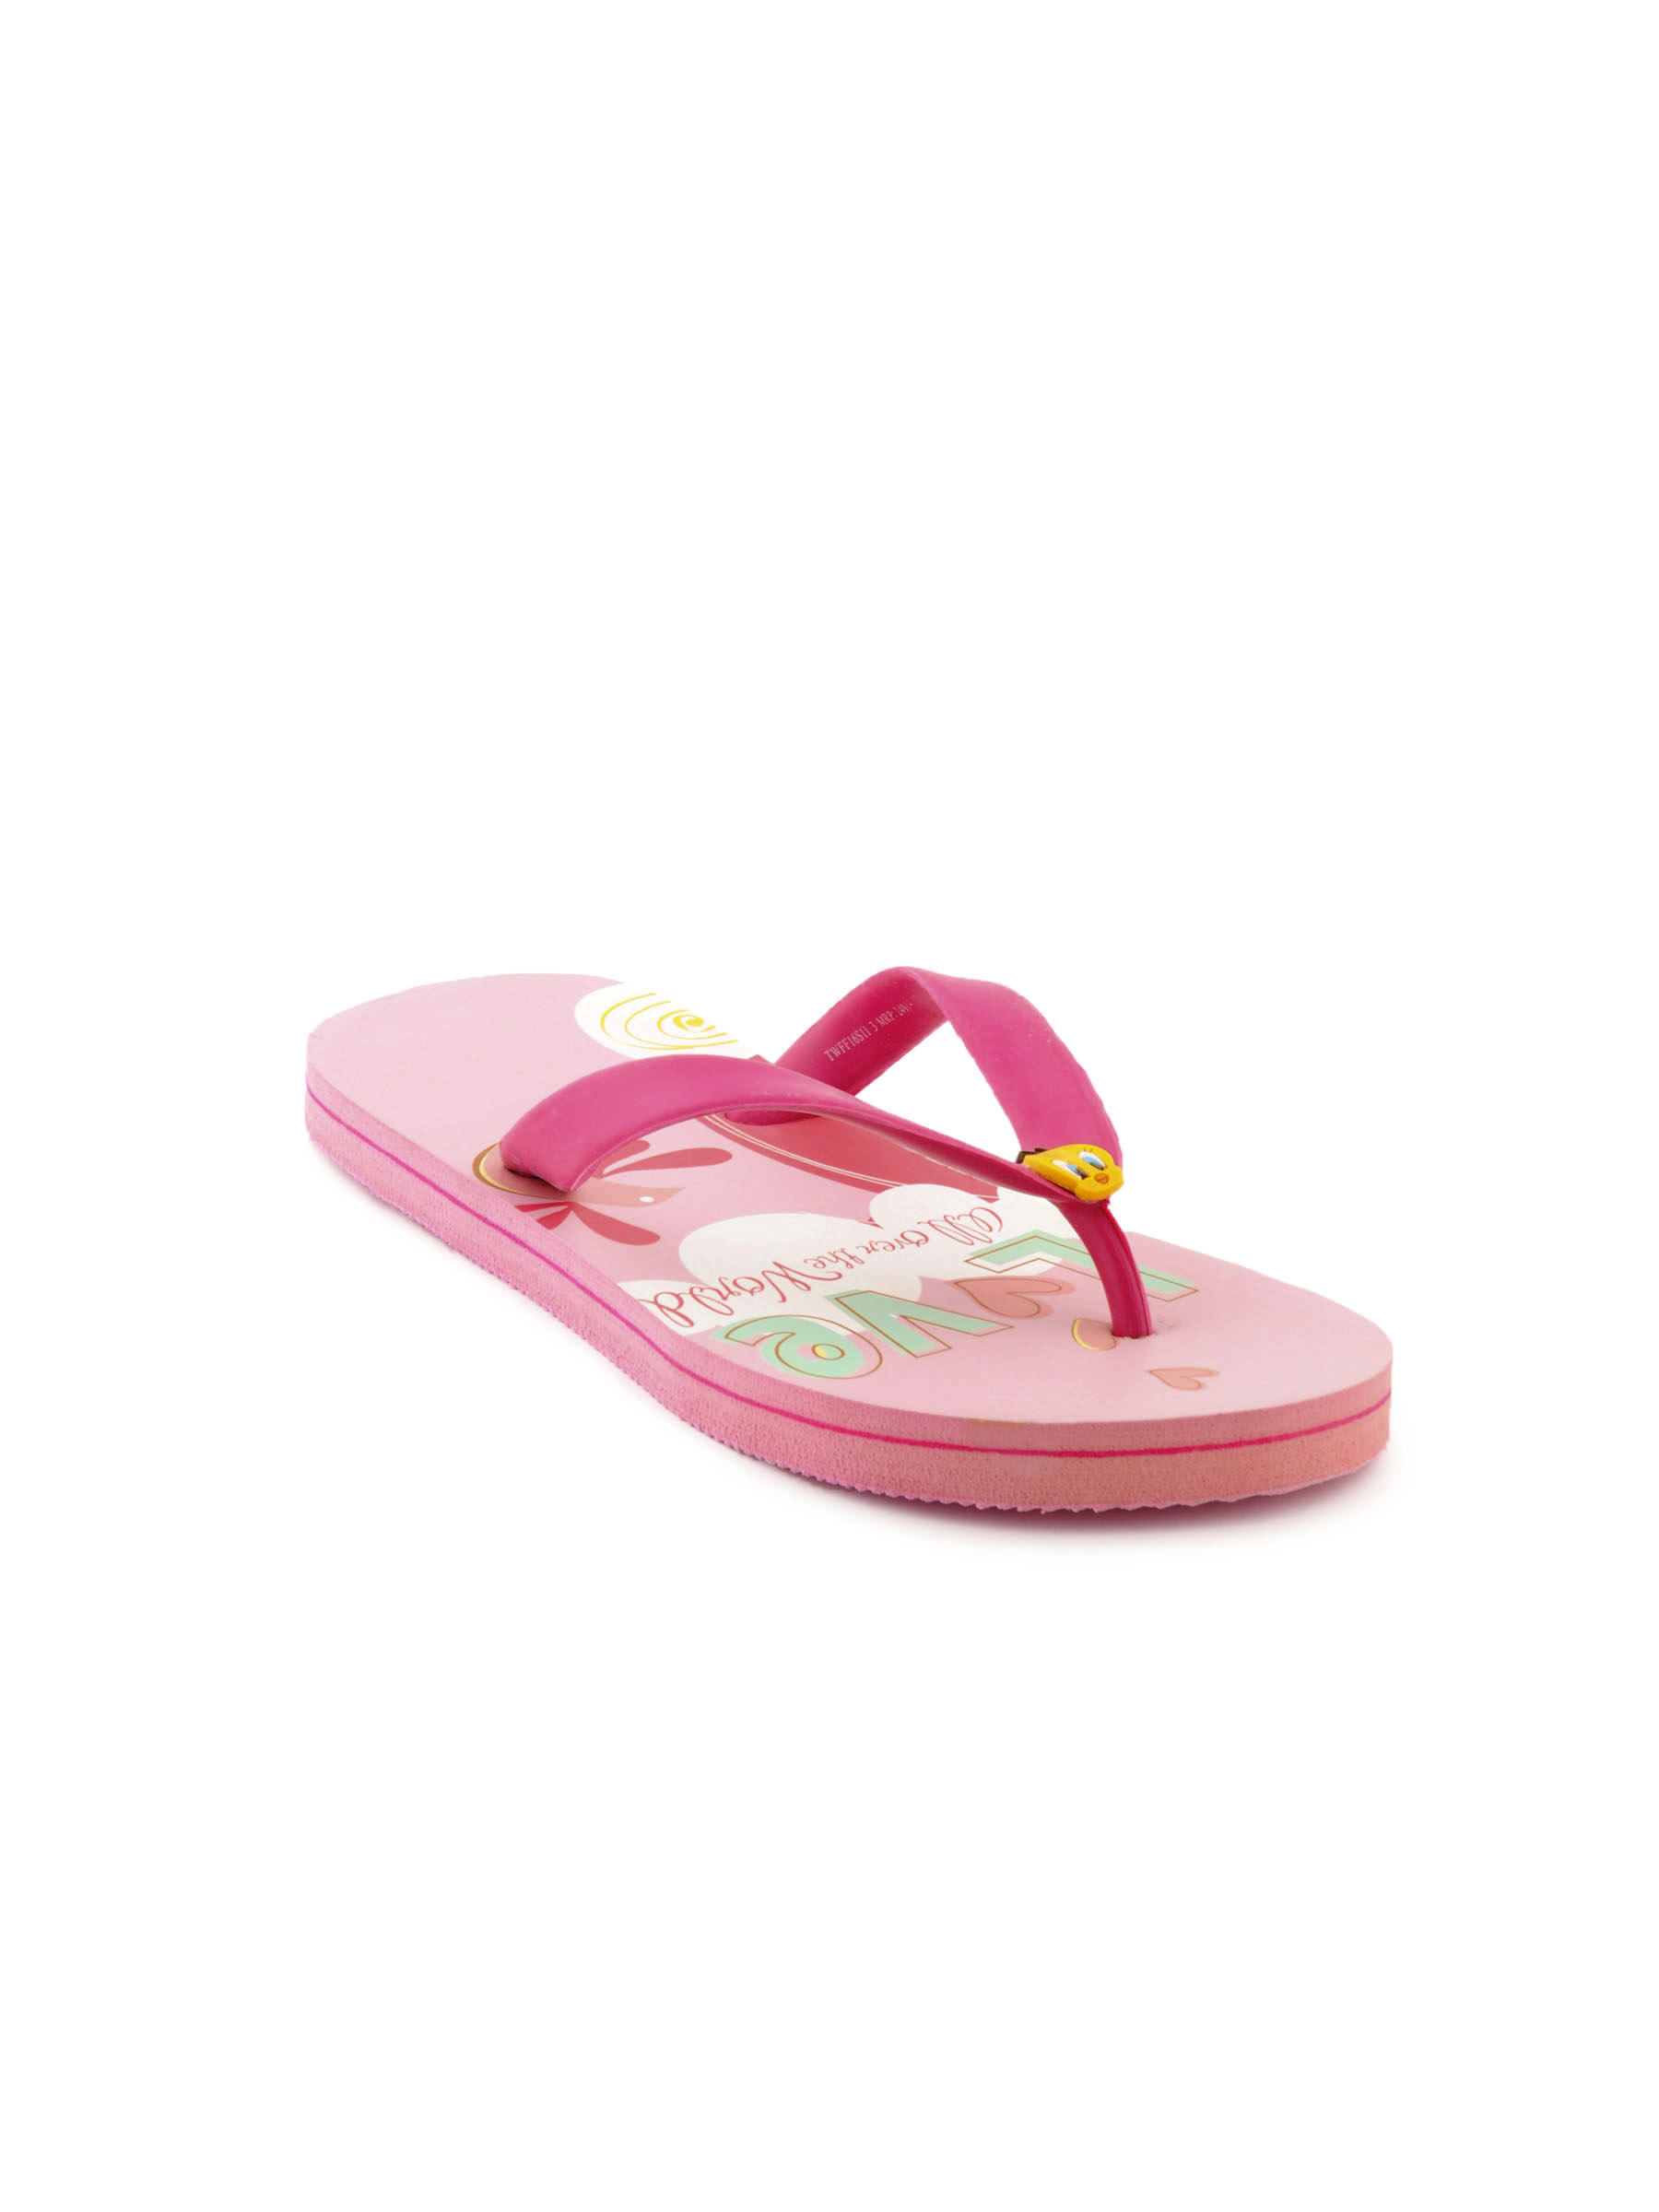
Warner Bros Kids Girls TW Love flops Pink Slippers
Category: Footwear / Sandal / Sandals
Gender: Girls
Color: Pink
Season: Winter 2012
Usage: Casual